Yugoslav People's Army

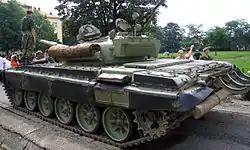
Yugoslav-built M-84 tank

The Ground Forces had the greatest number of personnel. In 1991 there were about 140,000 active-duty soldiers (including 90,000 conscripts), and over a million trained reservists that could be mobilized in wartime. Each of the Yugoslav constituent six republics had its own Territorial Defence forces which were similar to the US national guard and were subordinate to supreme command as an integral part of the defence system in wartime. The territorial defence (reserve force) was made up of former conscripts; they were occasionally called up for war exercises.